Hellifield railway station

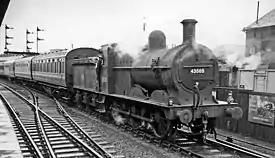
The station in June 1959

The first Hellifield railway station was opened by the "Little" North Western Railway in 1849. It was a modest structure, similar to those at Gargrave and Long Preston and sited to the south of the present one.